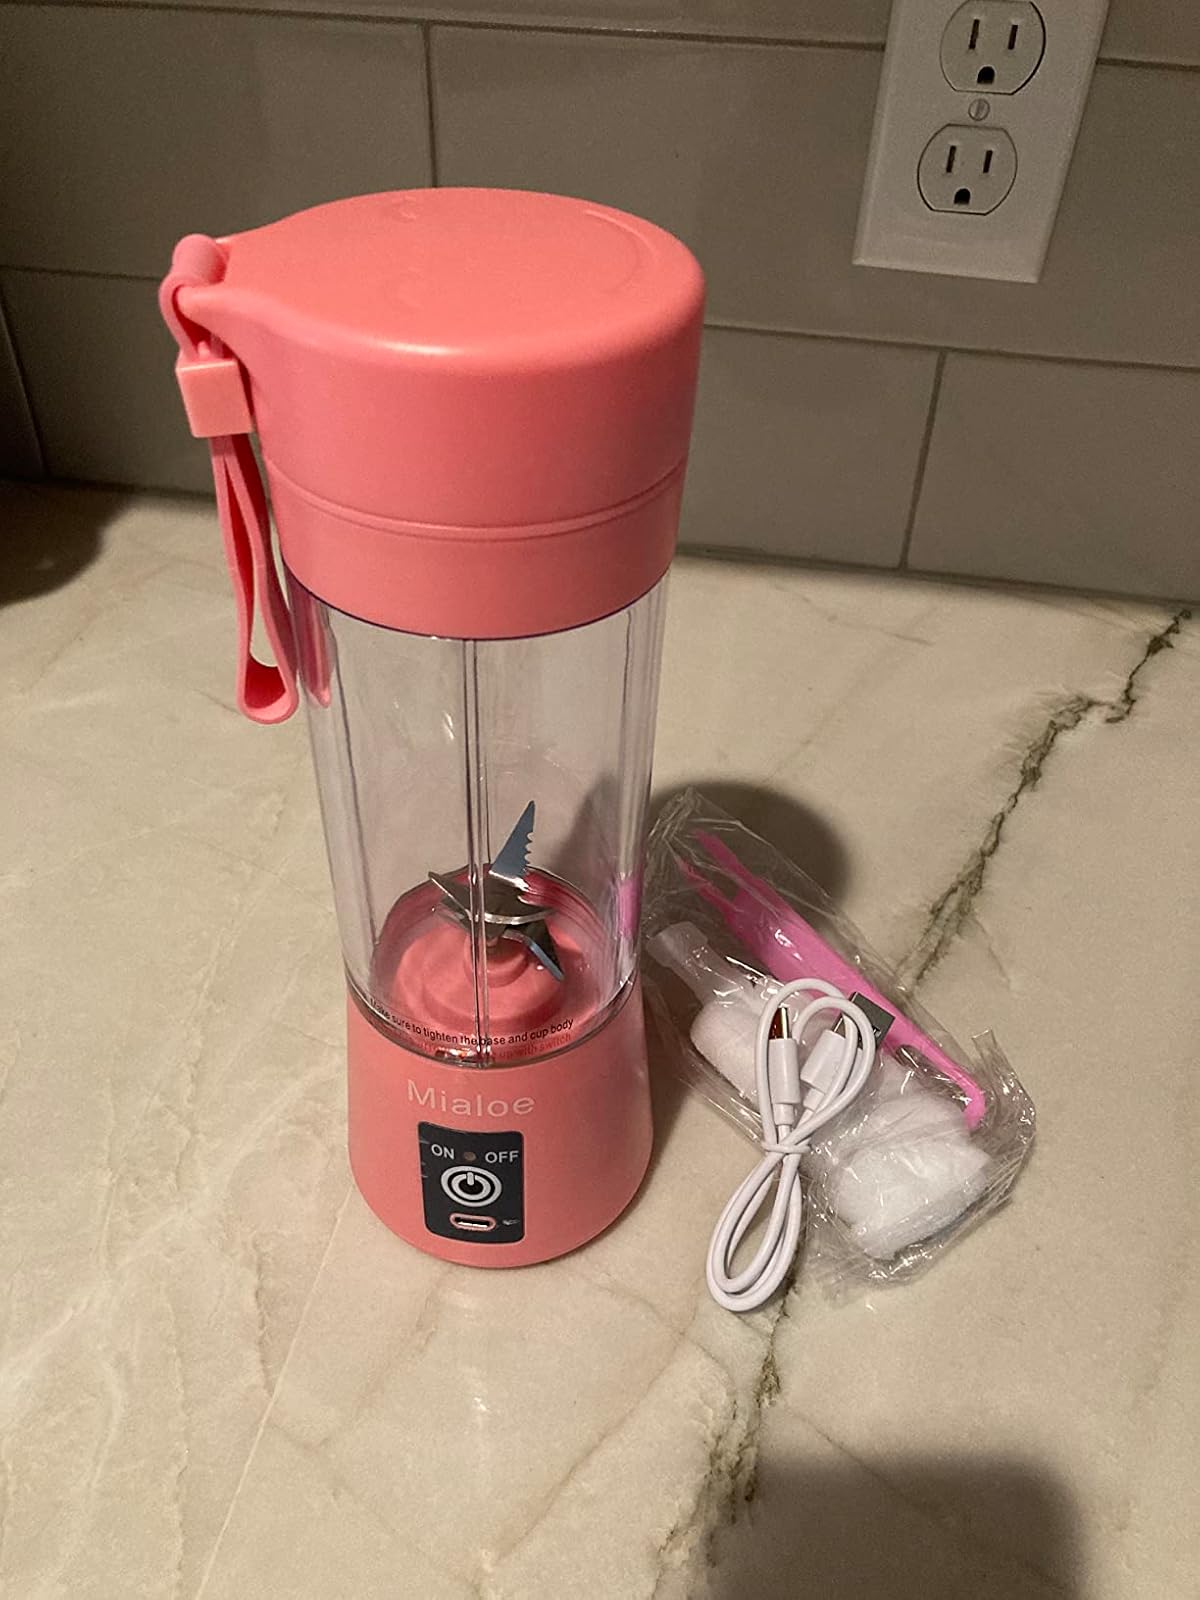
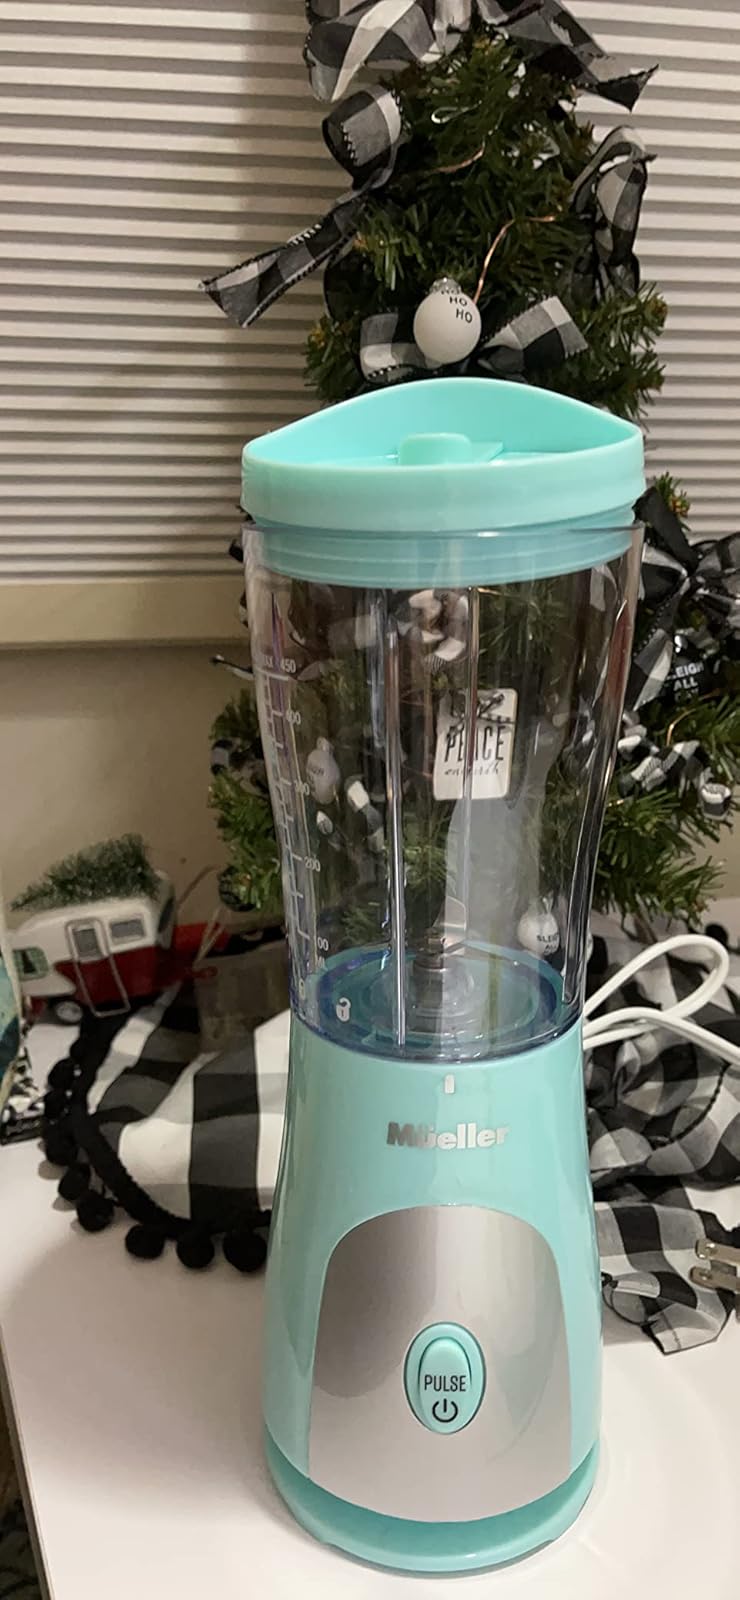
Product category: items_blender
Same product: no